Precipitation types

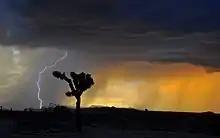
A violent electrical storm results from convective cumulonimbus clouds.

Convection occurs when the Earth's surface, especially within a conditionally unstable or moist atmosphere, becomes heated more than its surroundings and in turn leading to significant evapotranspiration. Convective rain and light precipitation are the result of large convective clouds, for example cumulonimbus or cumulus congestus clouds. In the initial stages of this precipitation, it generally falls as showers with a smaller area and a rapidly changing intensity. Convective precipitation falls over a certain area for a relatively short time, as convective clouds have limited vertical and horizontal extent and do not conserve much water. Most precipitation in the tropics appears to be convective; however, it has been suggested that stratiform and convective precipitation often both occur within the same complex of convection-generated cumulonimbus.